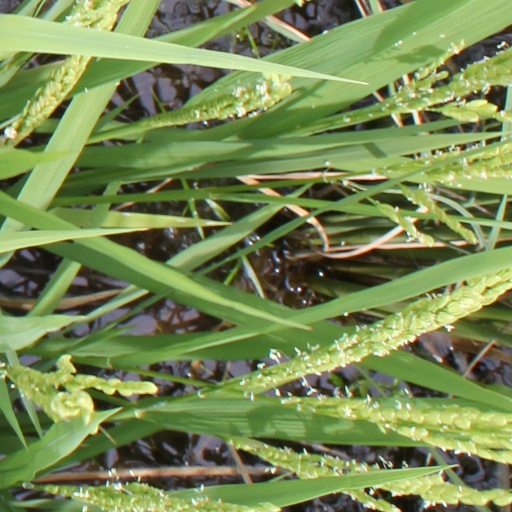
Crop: rice